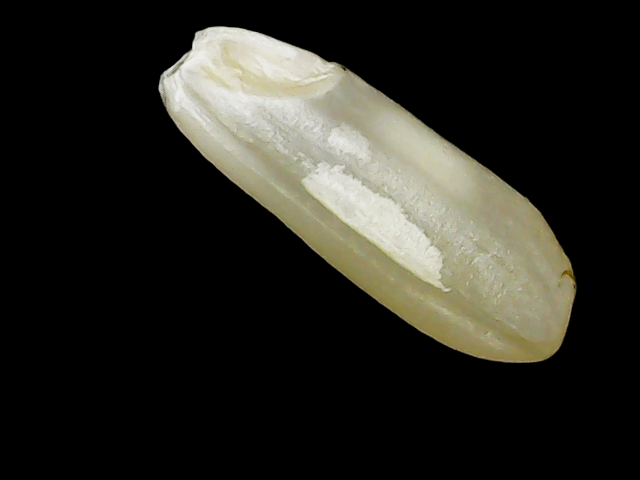
Rice variety: Binadhan23